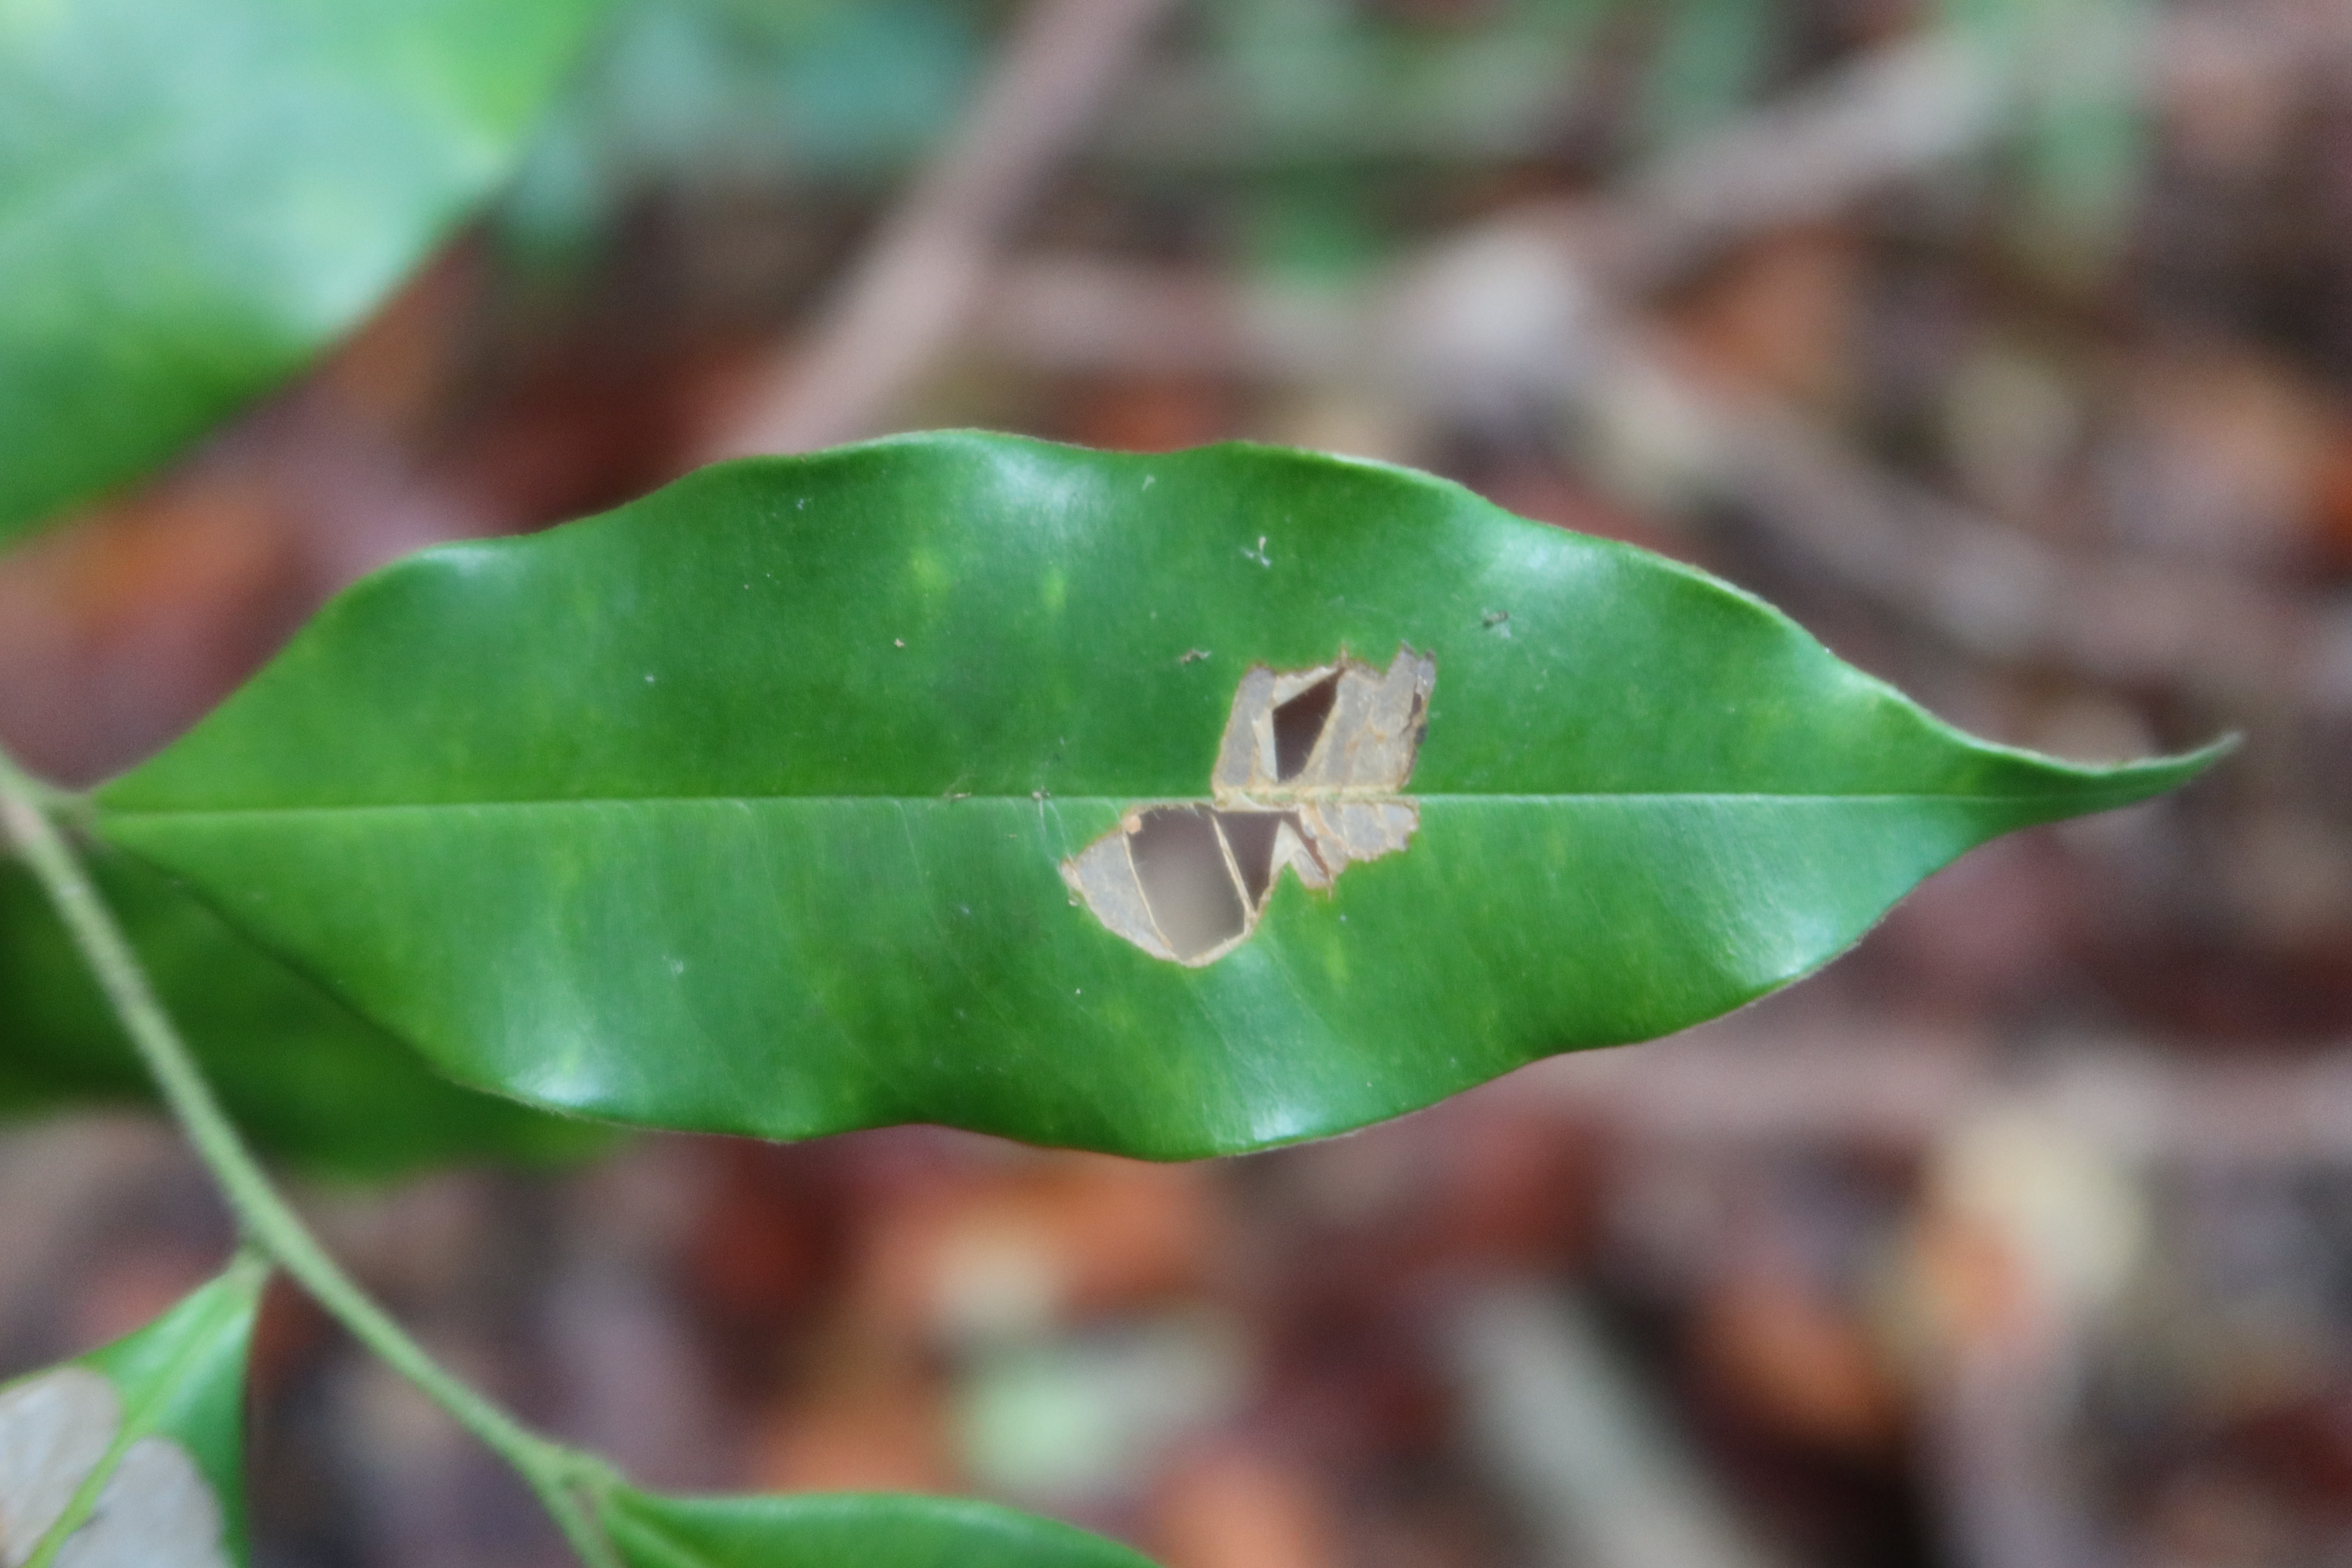
Label: Translucent lesion